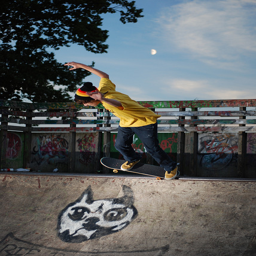
A skateboard skating on the top of a ramp.
A boy on a skateboard hangs over the edge of a skate bowl.
A guy on a skate board performs a trick
A man riding a skateboard down the side of a ramp.
A boy in a yellow shirt is riding the edge of a half-pipe on his skateboard.